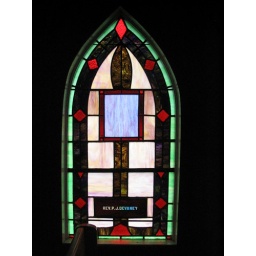
NOT the smallest stained glass window in America